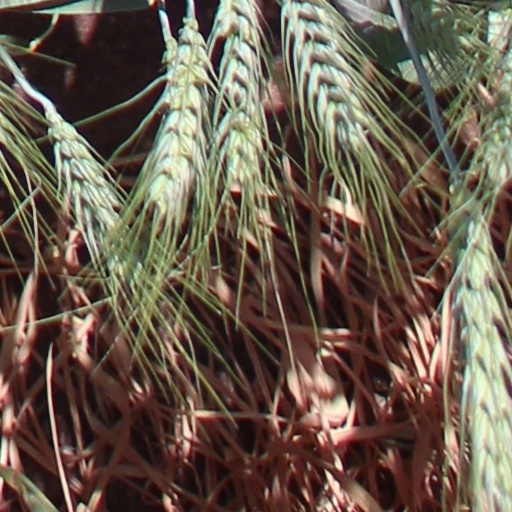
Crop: wheat